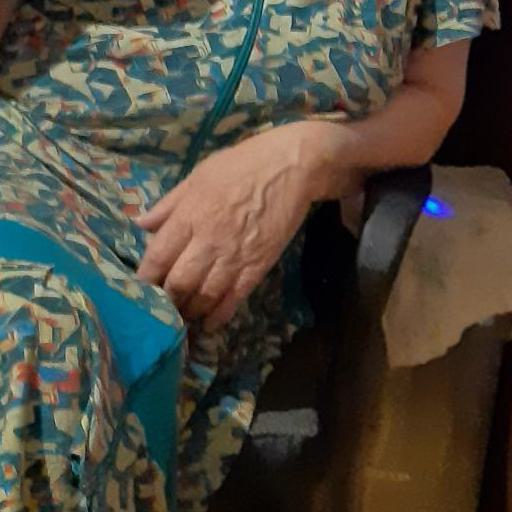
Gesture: no_gesture